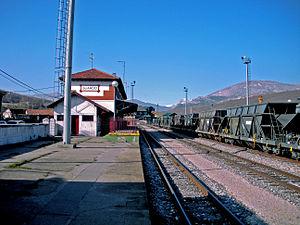
Le chemin de fer de La Robla est la ligne à voie étroite la plus longue d'Europe Occidentale, avec 335 km, comprise entre La Robla et Bilbao, en Espagne